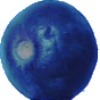
Label: Huckleberry 1